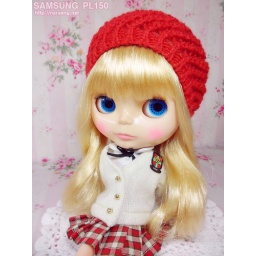
A girl in red cap